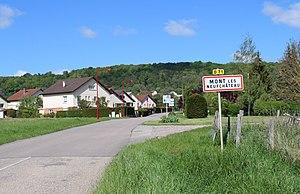
Entrée du village
Mont-lès-Neufchâteau est une commune française située dans le département des Vosges en région Grand Est.